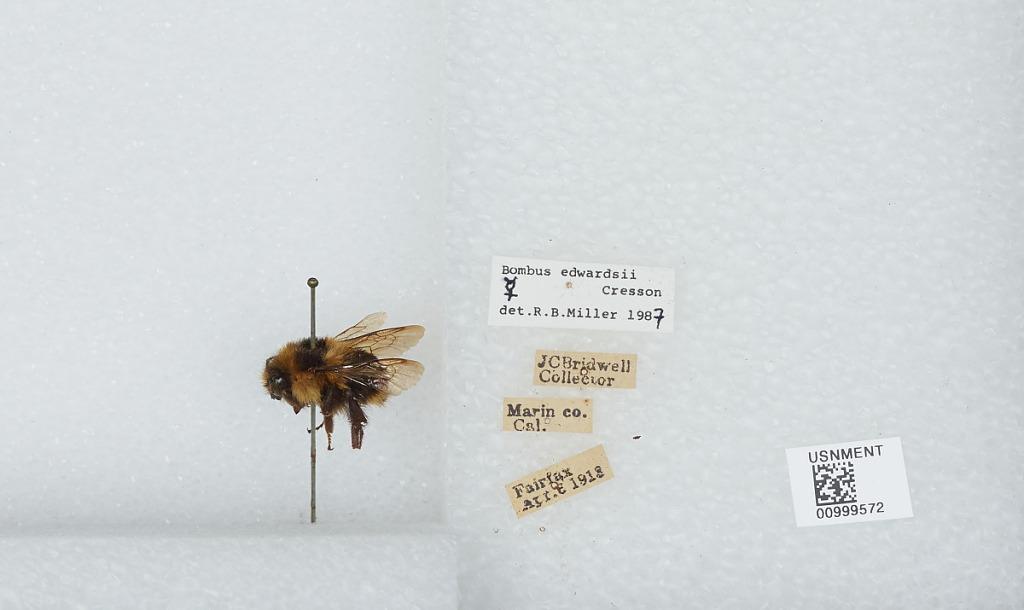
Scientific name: Bombus (Pyrobombus) melanopygus Nylander
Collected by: J. Bridwell
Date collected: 1913-4-6
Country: United States
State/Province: California
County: Marin
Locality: Fairfax
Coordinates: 37.9872, -122.589
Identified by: Miller, R. B.